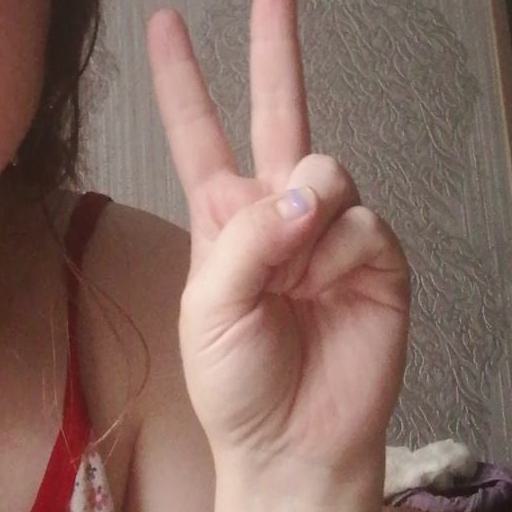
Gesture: peace